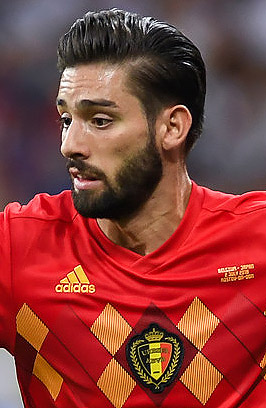
ยานิก การ์รัสโก

|name = ยานิก การ์รัสโก
|fullname = ยานิก เฟร์เรย์รา การ์รัสโก
| image = Yannick Ferreira Carrasco (cropped).jpg
|caption = การ์รัสโกกับฟุตบอลทีมชาติเบลเยียม|เบลเยียมในการแข่งขันฟุตบอลโลก 2018
|birth_place = Ixelles เบลเยียม
|currentclub = อัตเลติโกเดมาดริด
|clubnumber = 21
|youthyears1 = 1999–2001
|youthclubs1 = Stade Everois
|youthyears2 = 2001–2005
|youthclubs2 = K. Diegem Sport|Diegem Sport
|youthyears3 = 2005–2010
|youthclubs3 = กาแอร์เซ แค็งก์|แค็งก์
|years1 = 2010–2012
|clubs1 = อาแอ็ส มอนาโก|มอนาโก เบ
|caps1 = 30
|goals1 = 10
|years2 = 2012–2015
|clubs2 = อาแอ็ส มอนาโก|มอนาโก
|caps2 = 82
|goals2 = 15
|years3 = 2015–2018
|clubs3 = อัตเลติโกเดมาดริด
|caps3 = 81
|goals3 = 17
|years4 = 2018–2020
|clubs4 = สโมสรฟุตบอลต้าเหลียนพรอเฟสชันแนล|ต้าเหลียนพรอเฟสชันแนล
| caps4 = 50
| goals4 = 24
| years5 = 2020
| clubs5 = → อัตเลติโกเดมาดริด (ยืมตัว)
| caps5 = 15
| goals5 = 1
| years6 = 2020–
| clubs6 = อัตเลติโกเดมาดริด
| caps6 = 74
| goals6 = 13
|nationalteam1 = ฟุตบอลทีมชาติเบลเยียมรุ่นอายุไม่เกิน 21 ปี|เบลเยียม อายุไม่เกิน 15 ปี
|nationalyears1 = 2008
|nationalcaps1 = 1
|nationalgoals1 = 0
|nationalteam2 = ฟุตบอลทีมชาติเบลเยียมรุ่นอายุไม่เกิน 21 ปี|เบลเยียม อายุไม่เกิน 17 ปี
|nationalyears2 = 2010
|nationalcaps2 = 2
|nationalgoals2 = 0
|nationalyears3 = 2010–2011
|nationalteam3 = ฟุตบอลทีมชาติเบลเยียมรุ่นอายุไม่เกิน 21 ปี|เบลเยียม อายุไม่เกิน 18 ปี
|nationalcaps3 = 9
|nationalgoals3 = 1
|nationalyears4 = 2011–2012
|nationalteam4 = ฟุตบอลทีมชาติเบลเยียมรุ่นอายุไม่เกิน 21 ปี|เบลเยียม อายุไม่เกิน 19 ปี
|nationalcaps4 = 12
|nationalgoals4 = 3
|nationalyears5 = 2013–2014
|nationalteam5 = ฟุตบอลทีมชาติเบลเยียมรุ่นอายุไม่เกิน 21 ปี|เบลเยียม อายุไม่เกิน 21 ปี
|nationalcaps5 = 11
|nationalgoals5 = 1
|nationalyears6 = 2015–
|nationalteam6 = ฟุตบอลทีมชาติเบลเยียม|เบลเยียม
|nationalcaps6 = 59
|nationalgoals6 = 8
ยานิก เฟร์เรย์รา การ์รัสโก (; เกิด 4 กันยายน ค.ศ. 1993) เป็นนักฟุตบอลชาวเบลเยียม ปัจจุบันเล่นในตำแหน่งกองกลาง#ปีก|ปีก และกองหลัง#วิงแบ็ก|วิงแบ็กให้กับอัตเลติโกเดมาดริด และฟุตบอลทีมชาติเบลเยียม|ทีมชาติเบลเยียม
==อ้างอิง==
==แหล่งข้อมูลอื่น==
* Player Profile at AS Monaco
*
* Yannick Ferreira Carrasco at Topforward
* Belgium Stats at Belgian FA
Navboxes
|title=ทีมชาติเบลเยียม
|bg=#EF3340
|fg=#FDDA25
|bordercolor=black
หมวดหมู่:นักฟุตบอลชาวเบลเยียม
หมวดหมู่:นักฟุตบอลทีมชาติเบลเยียม
หมวดหมู่:ปีกฟุตบอล
หมวดหมู่:ผู้เล่นอัตเลติโกเดมาดริด
หมวดหมู่:ผู้เล่นในฟุตบอลชิงแชมป์แห่งชาติยุโรป 2016
หมวดหมู่:ผู้เล่นในฟุตบอลโลก 2018
หมวดหมู่:ผู้เล่นในฟุตบอลชิงแชมป์แห่งชาติยุโรป 2020
หมวดหมู่:ผู้เล่นในฟุตบอลโลก 2022
หมวดหมู่:ผู้เล่นในฟุตบอลชิงแชมป์แห่งชาติยุโรป 2024
หมวดหมู่:ผู้เล่นในลาลิกา